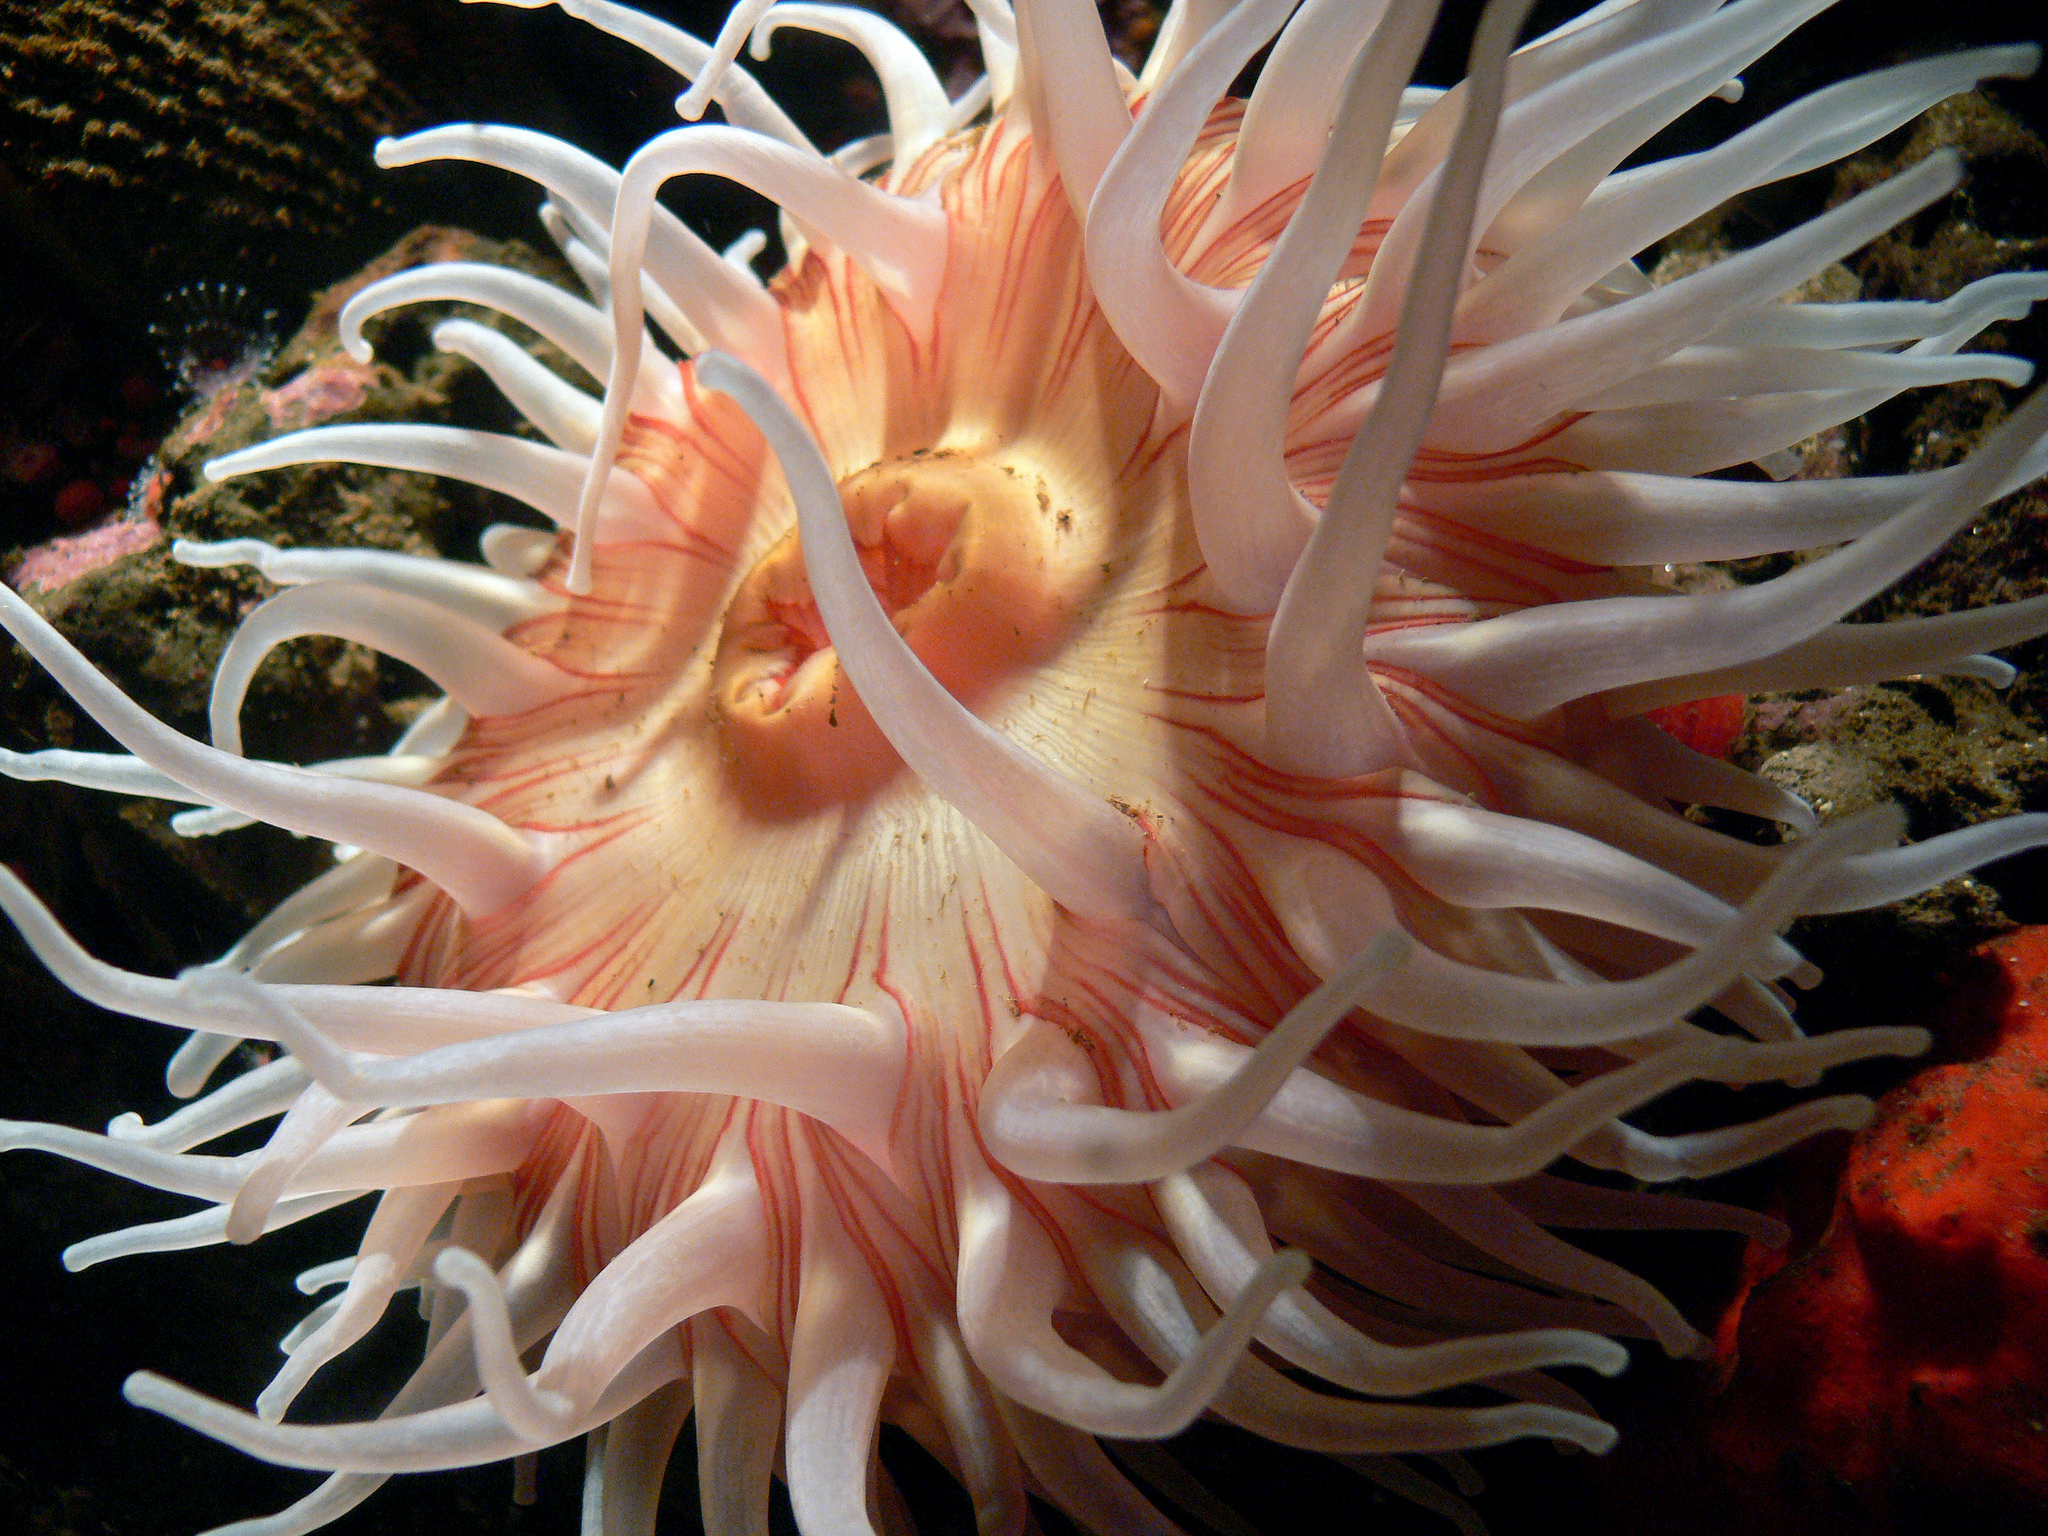
nature, flower, underwater, biology, jellyfish, fish, coral, invertebrate, aquarium, cnidaria, animals, crabs, marine, fishintanks, montereyaquarium, invertebrates, anthozoa, anemones, anemone, plantsandanimals, appleanemone, fisheatinganemone, crustaceans, montereybayaquarium, californiawildlife, sea anemone, marine biology, marine invertebrates, pomacentridae